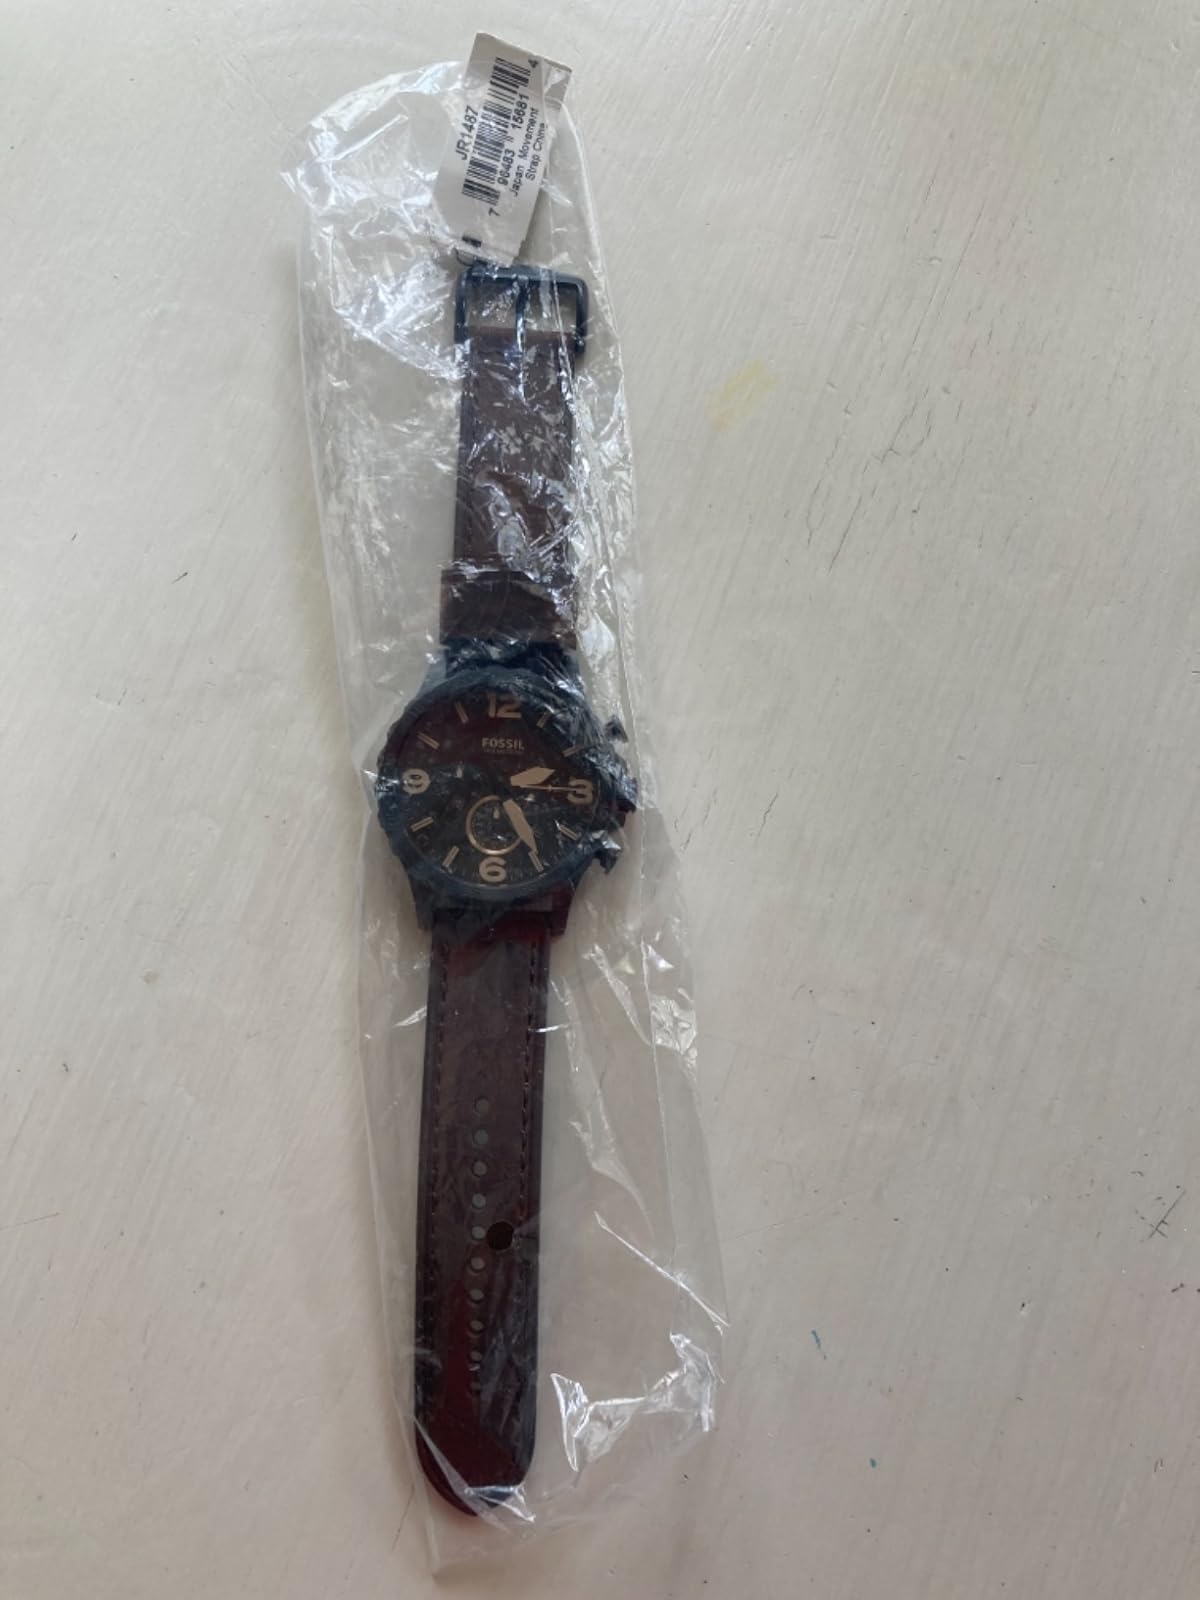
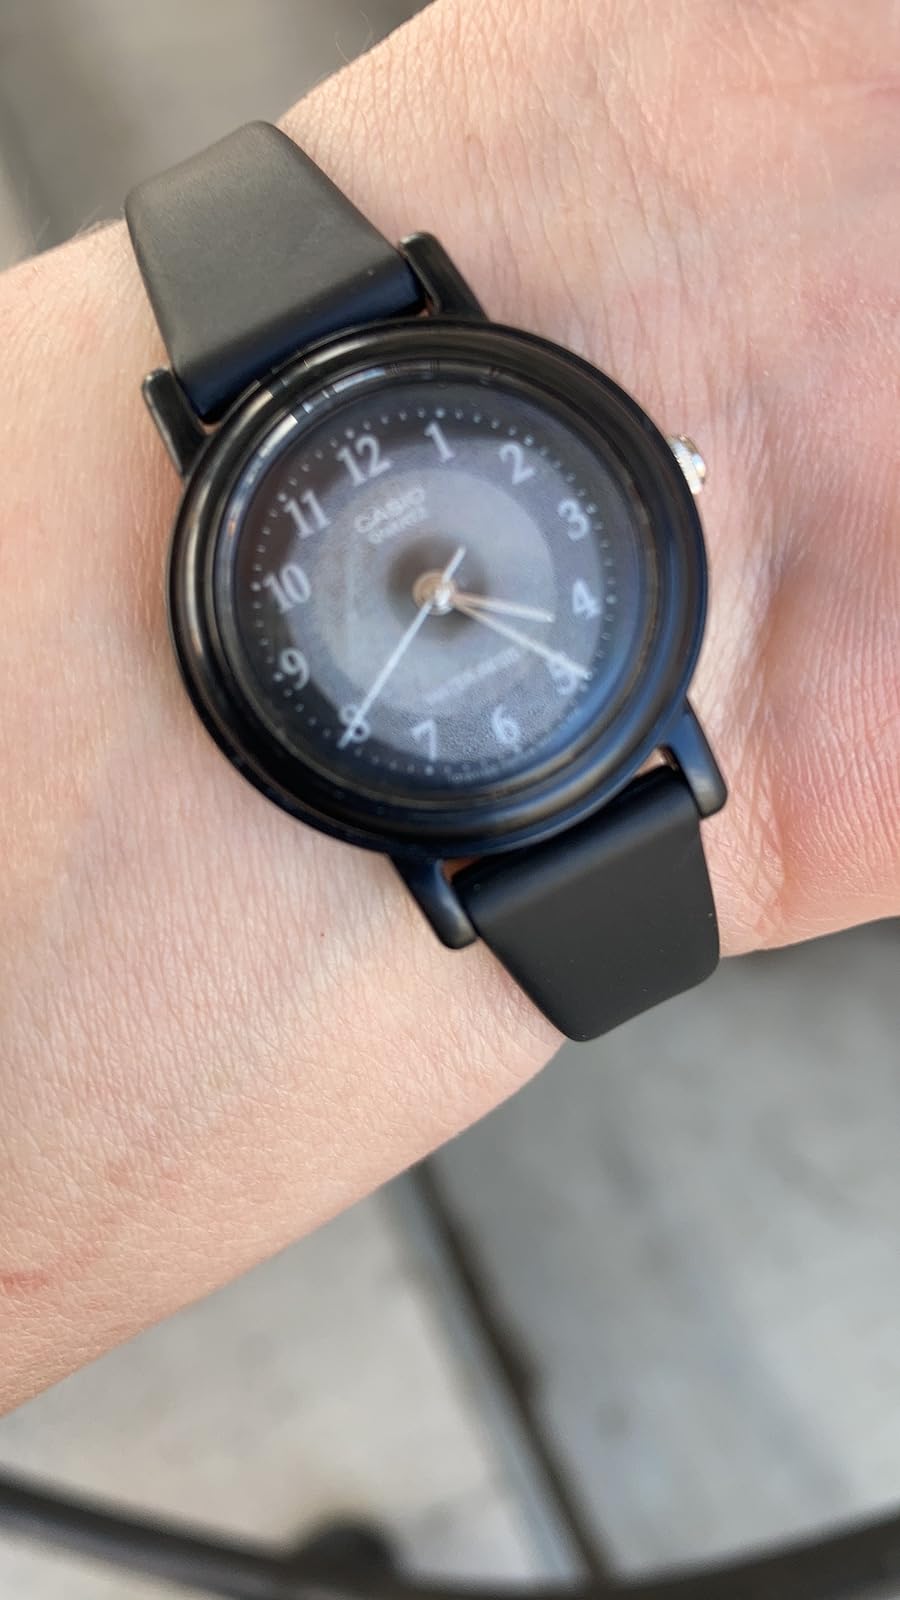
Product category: accessories_watch
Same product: no